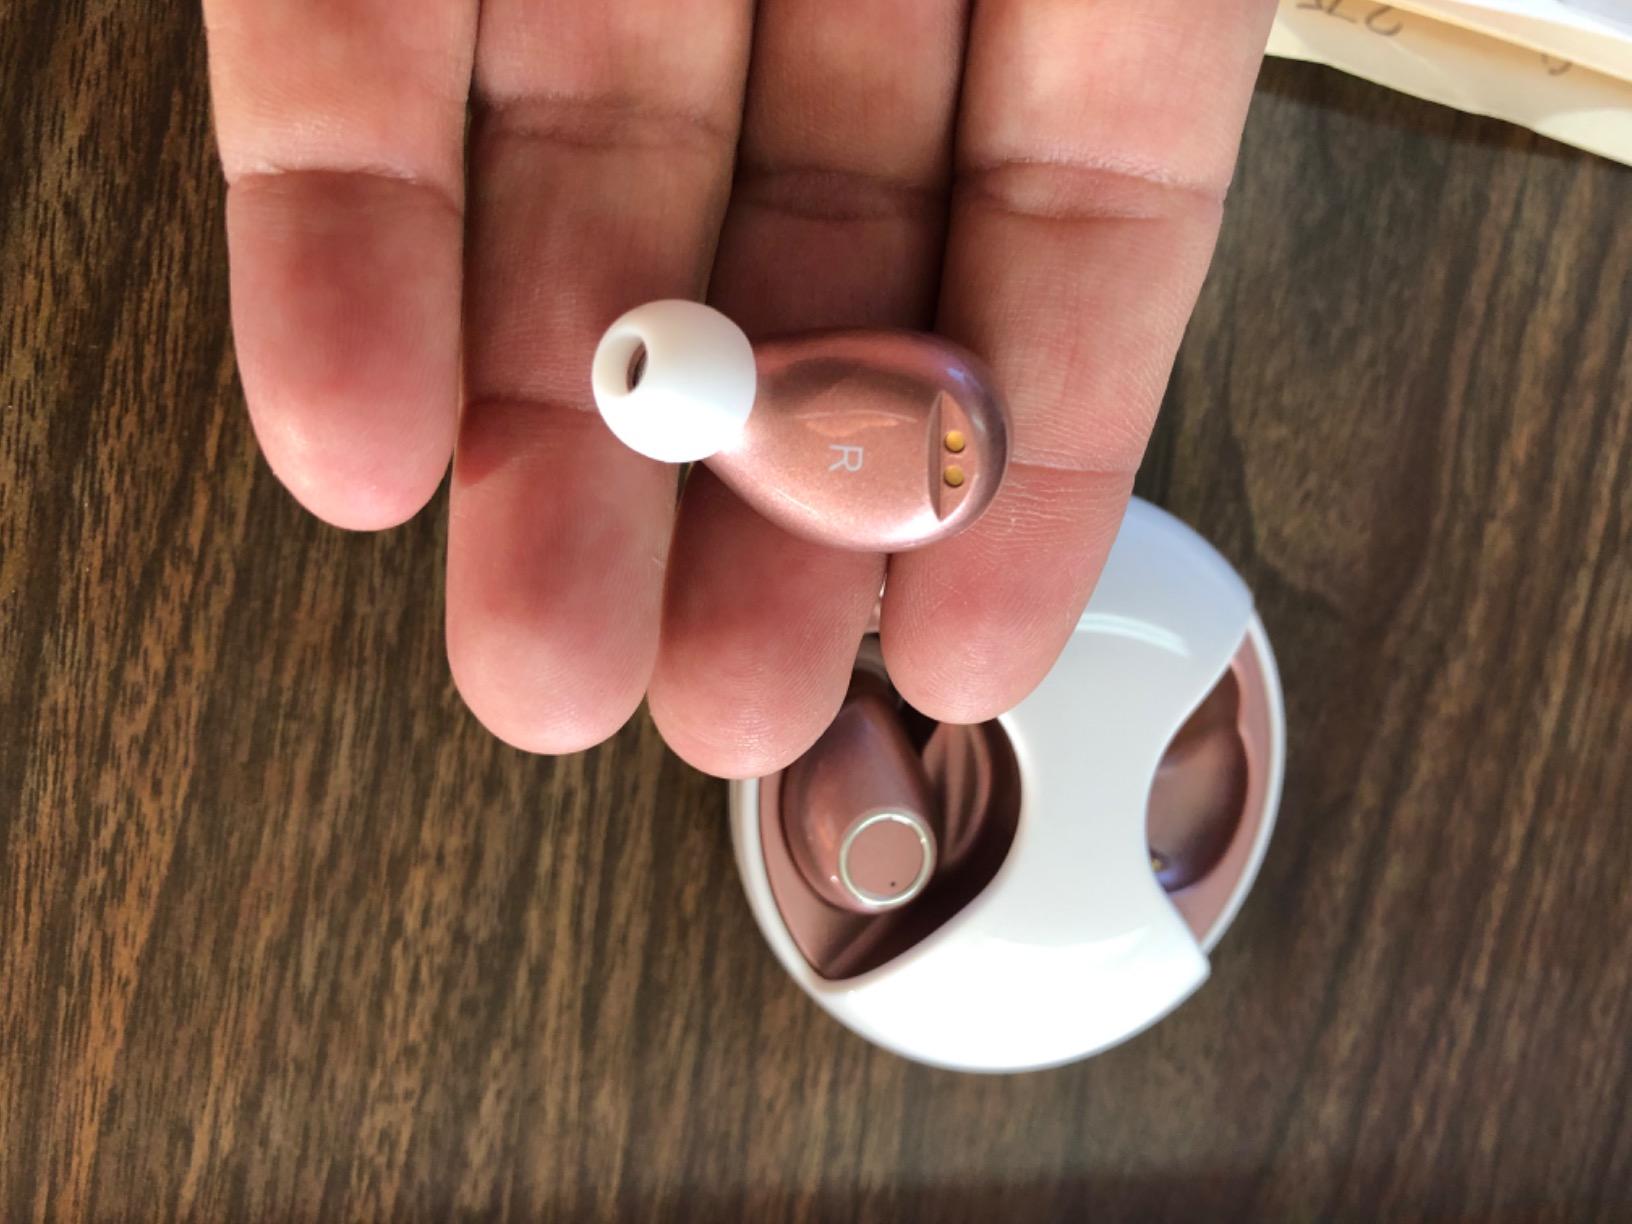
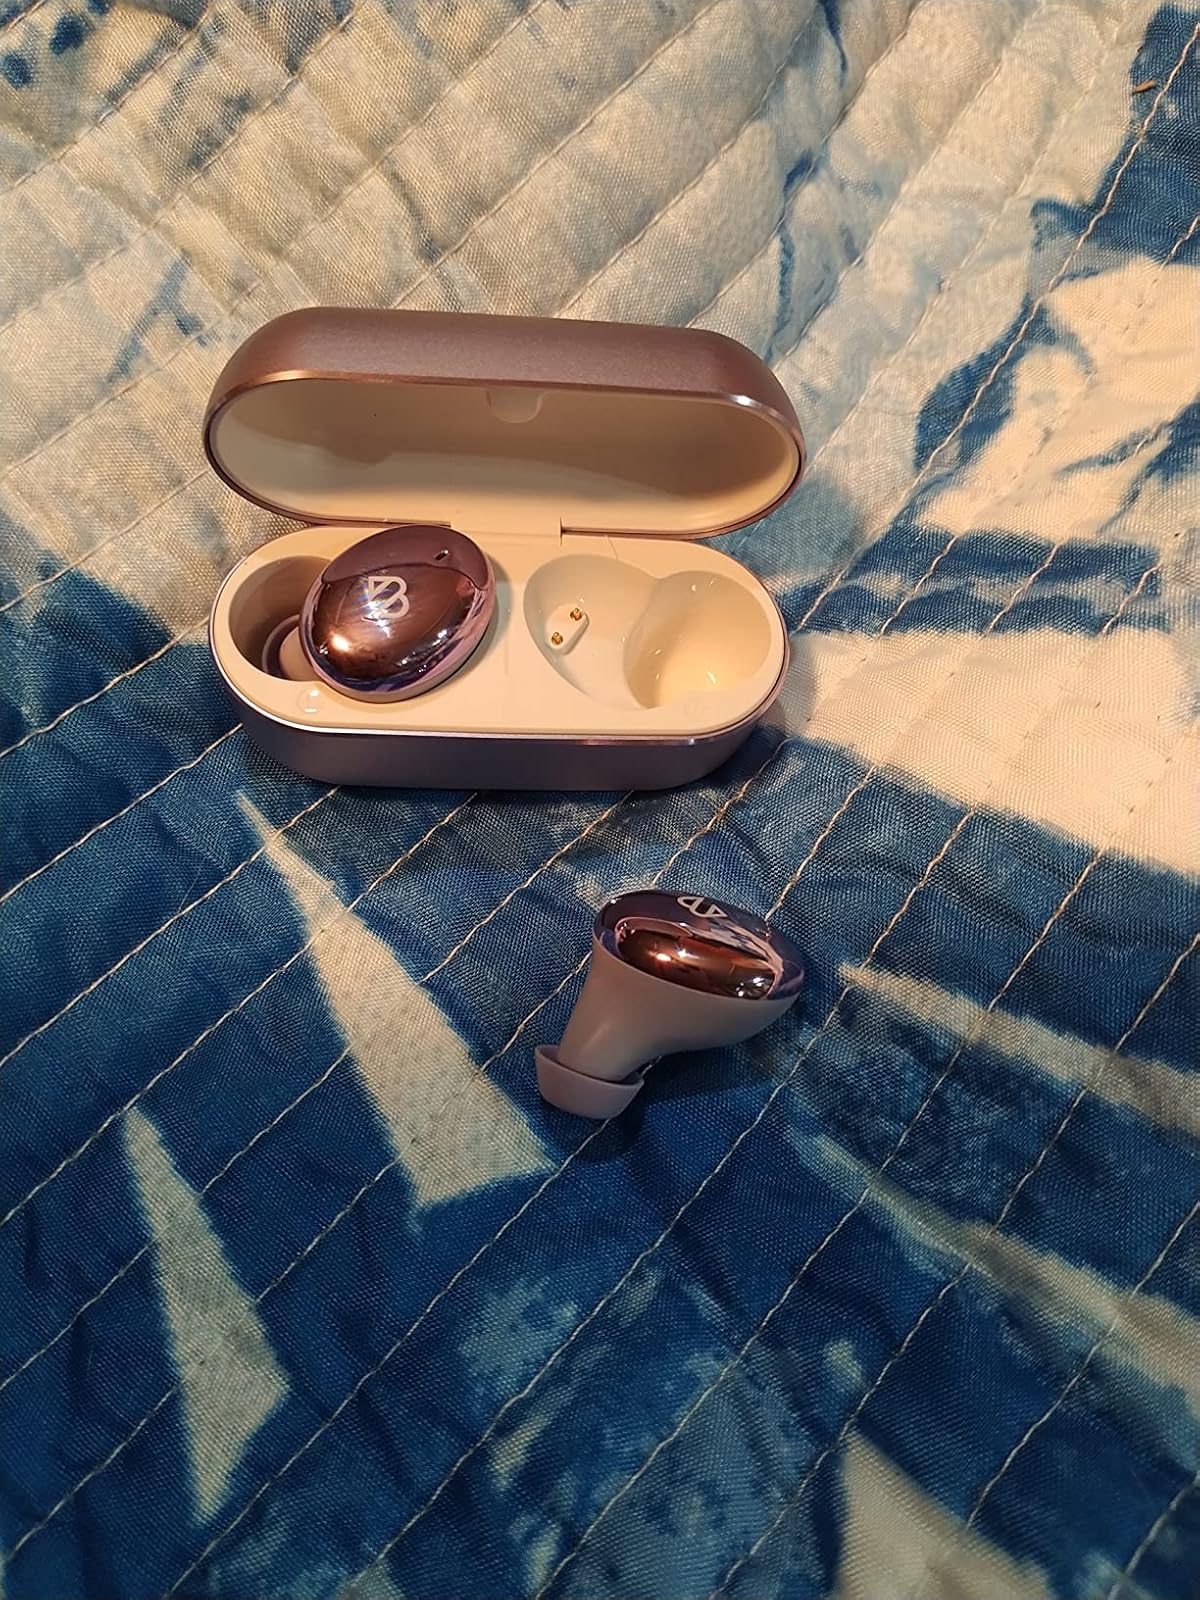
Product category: earbuds
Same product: no